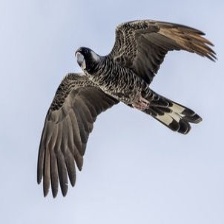
Species: BLACK COCKATO
Scientific name: CALYPTORHYNCHUS LATIROSTRIS
ImageNet parent category: sulphur-crested_cockatoo